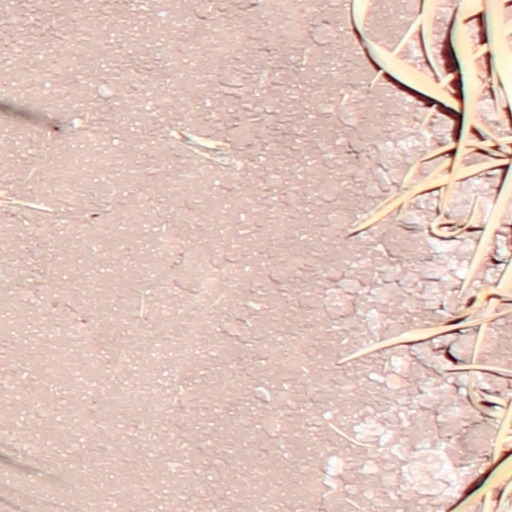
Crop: wheat